Ghost of Christmas Present

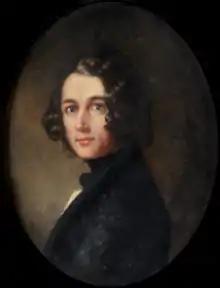
Dickens portrait by Margaret Gillies (1843), painted during the period when he was writing "A Christmas Carol".

By early 1843 Dickens had been affected by the treatment of the poor and, in particular, the treatment of the children of the poor after witnessing children working in appalling conditions in a tin mine and following a visit to a ragged school. Indeed, Dickens experienced poverty as a boy when he was forced to work in a blacking factory after his father's imprisonment for debt. Originally intending to write a political pamphlet titled, "An Appeal to the People of England, on behalf of the Poor Man's Child", he changed his mind and instead wrote "A Christmas Carol" which voiced his social concerns about poverty and injustice.